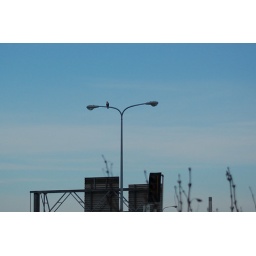
Peregrine Falcon sitting on a streetlight above the on-ramp to East Interstate 94 from lowertown St. Paul.